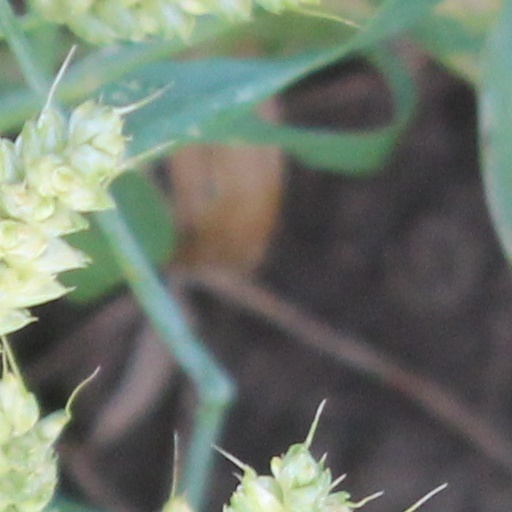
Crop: wheat